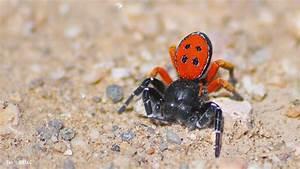
spider